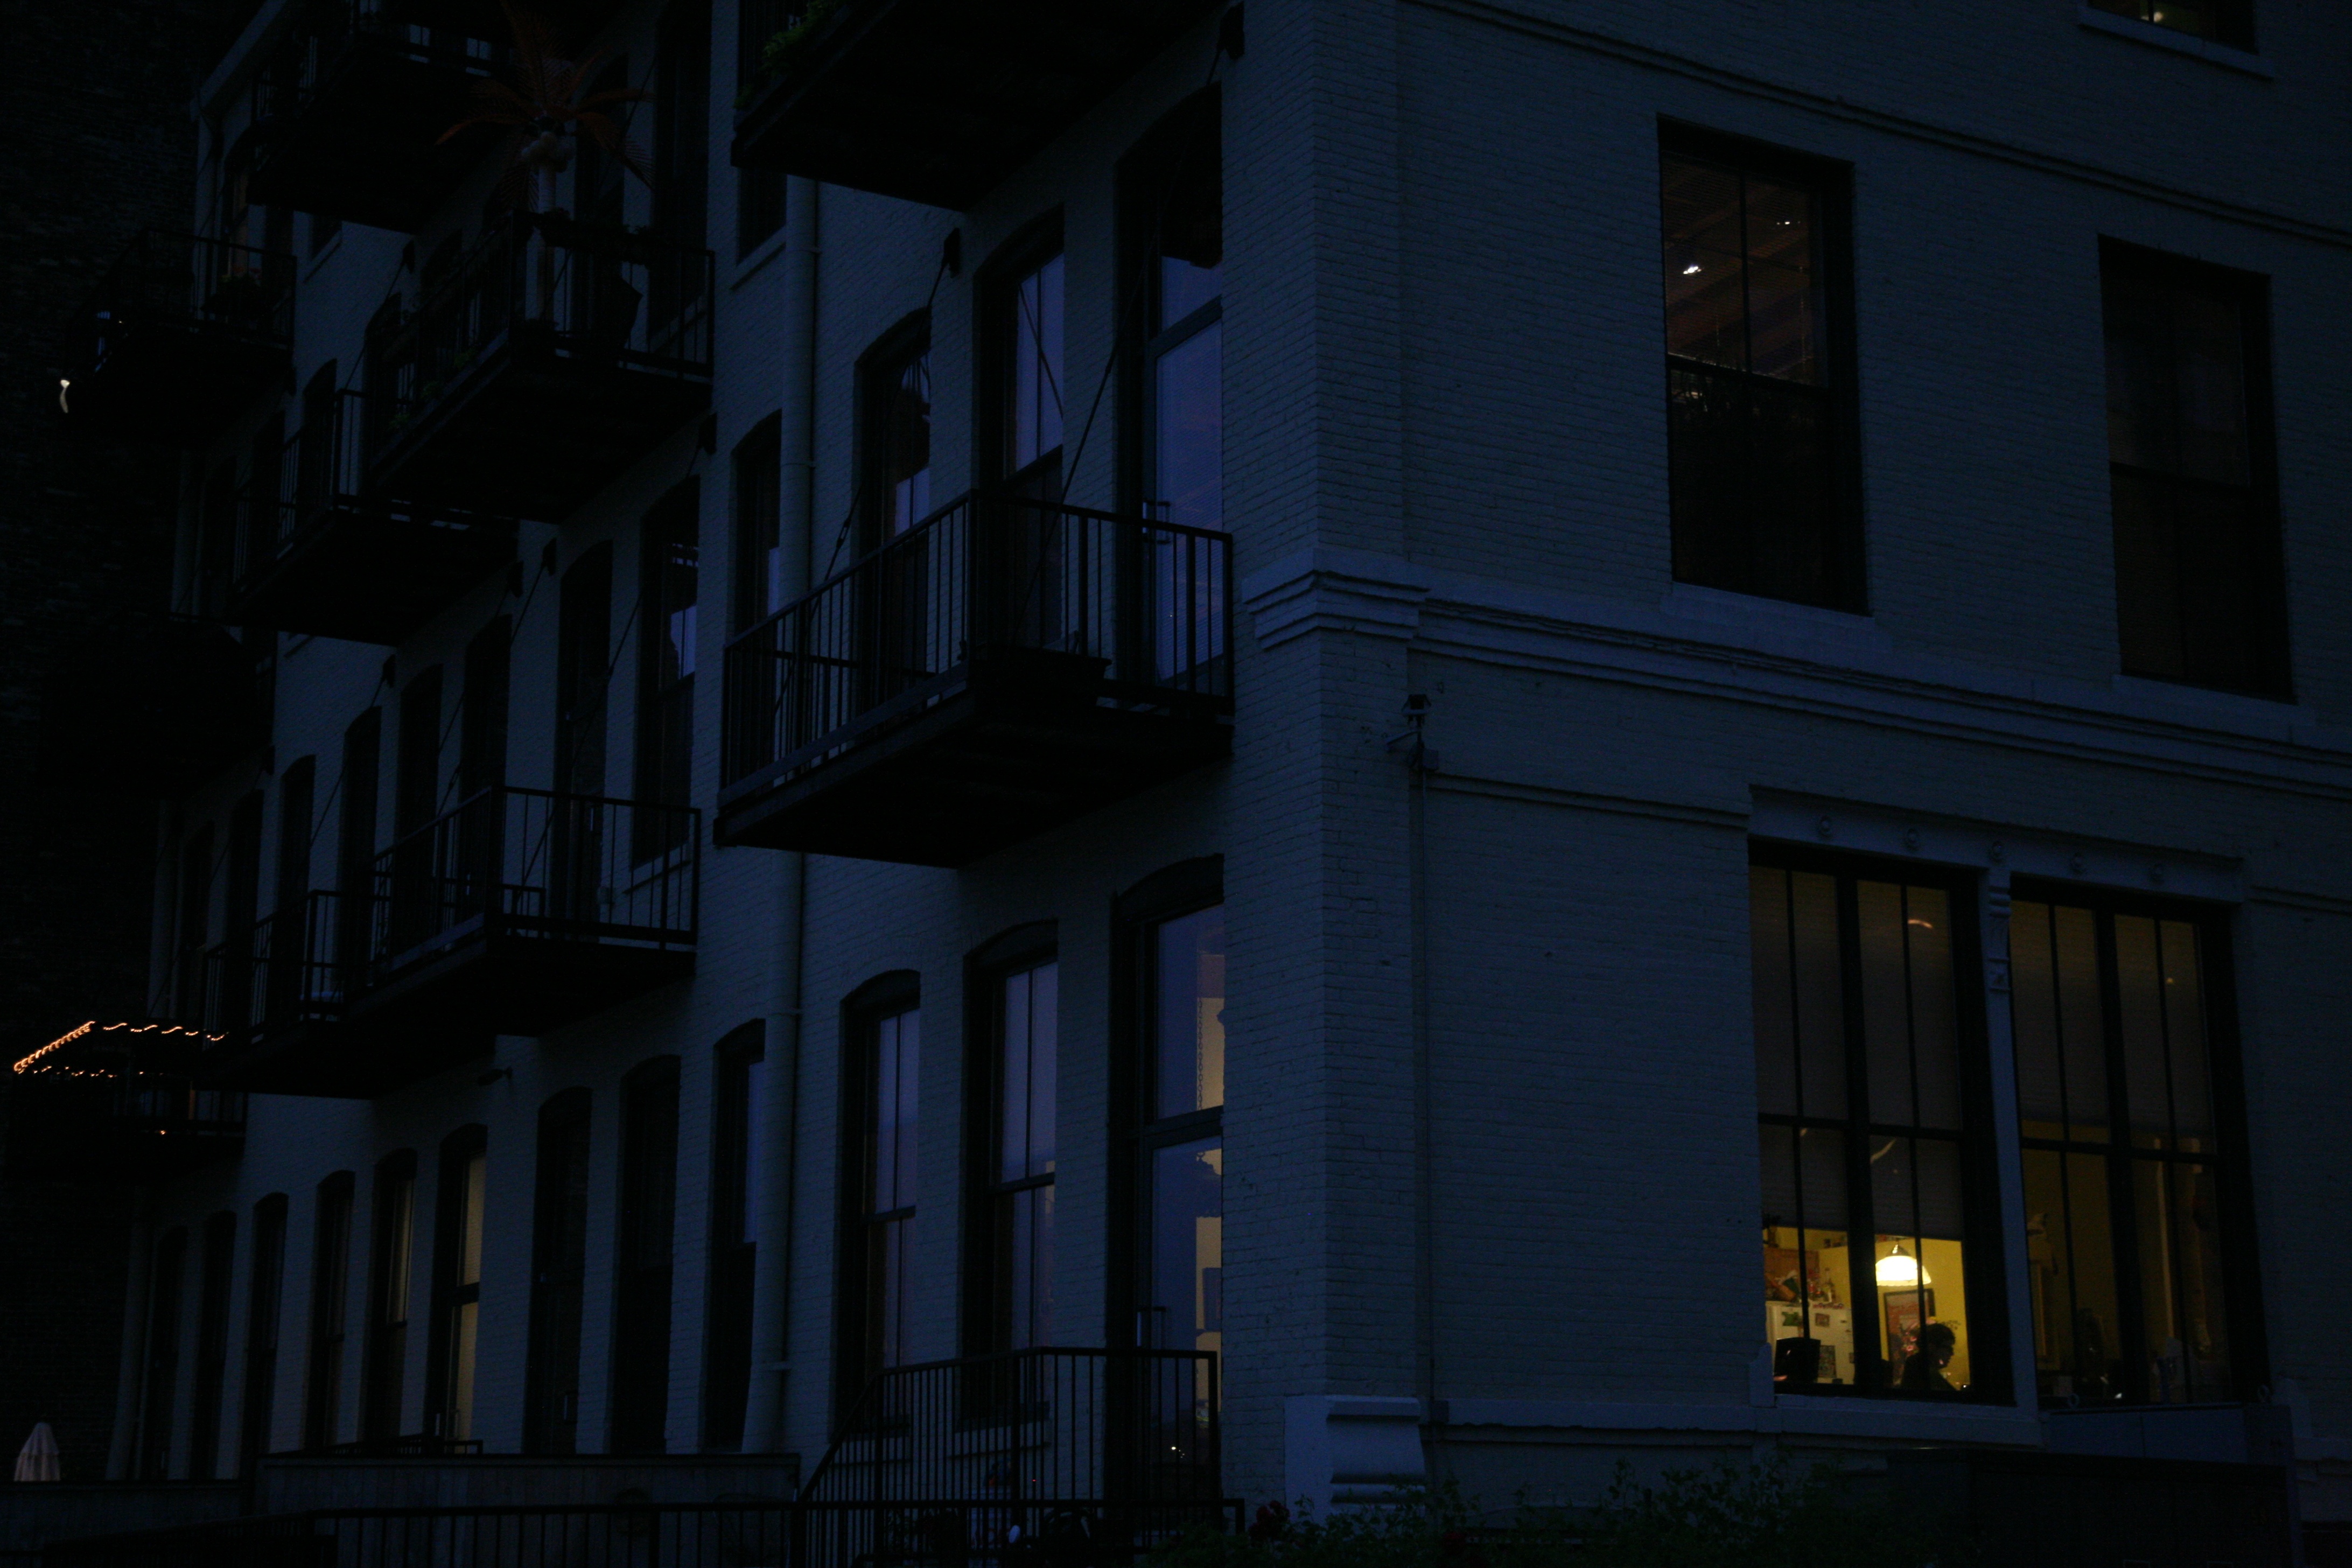
light, architecture, night, house, rain, window, building, evening, reflection, facade, darkness, blue, lighting, pluie, shape, metropolis, wisconsin, milwaukee, urban area